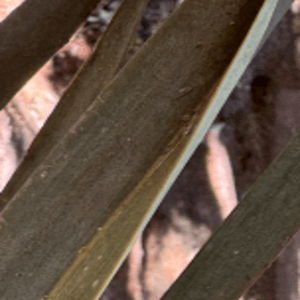
Label: Rachis Blight